Angry Birds Trilogy

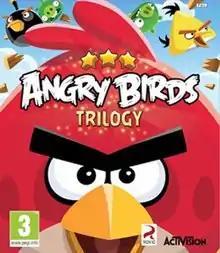
European packaging artwork

Angry Birds Trilogy is a 2012 video game compilation co-developed by Rovio Entertainment, Exient Entertainment, Housemarque, and Fun Labs and published by Activision. It contains remasters of the first three games in the "Angry Birds" series: "Angry Birds" (2009), "Angry Birds Seasons" (2010), and "Angry Birds Rio" (2011).